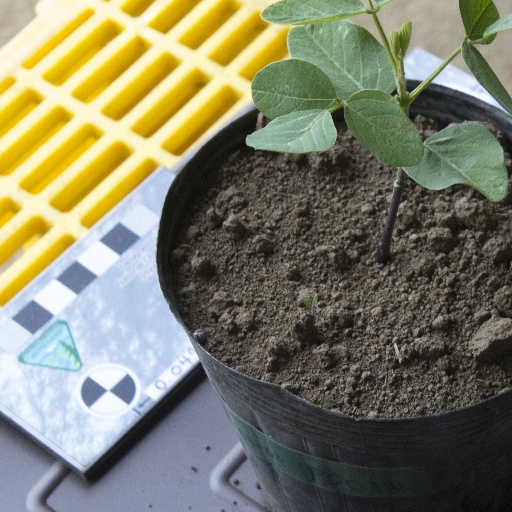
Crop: soybean